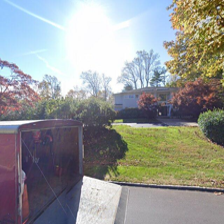
Label: streetView